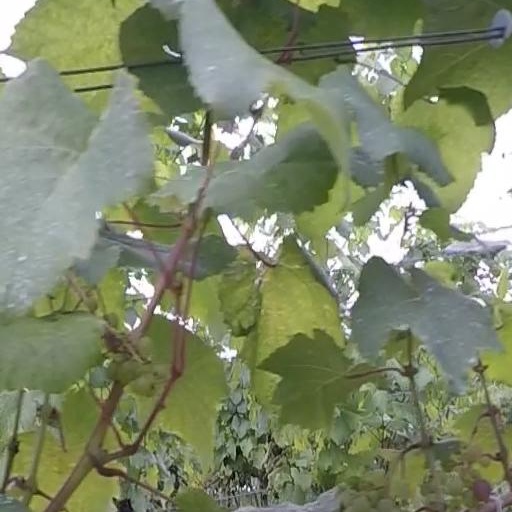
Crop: grape